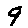
Label: 9